Burn o' Vat

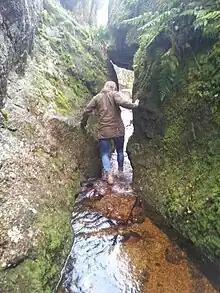
Visitor exiting the Vat, at high water

The Burn o' Vat is a mountain stream in Deeside, Scotland, rising on Culblean Hill and flowing into Loch Kinord. The Vat, a pothole of glacial origin, lies upon its course.